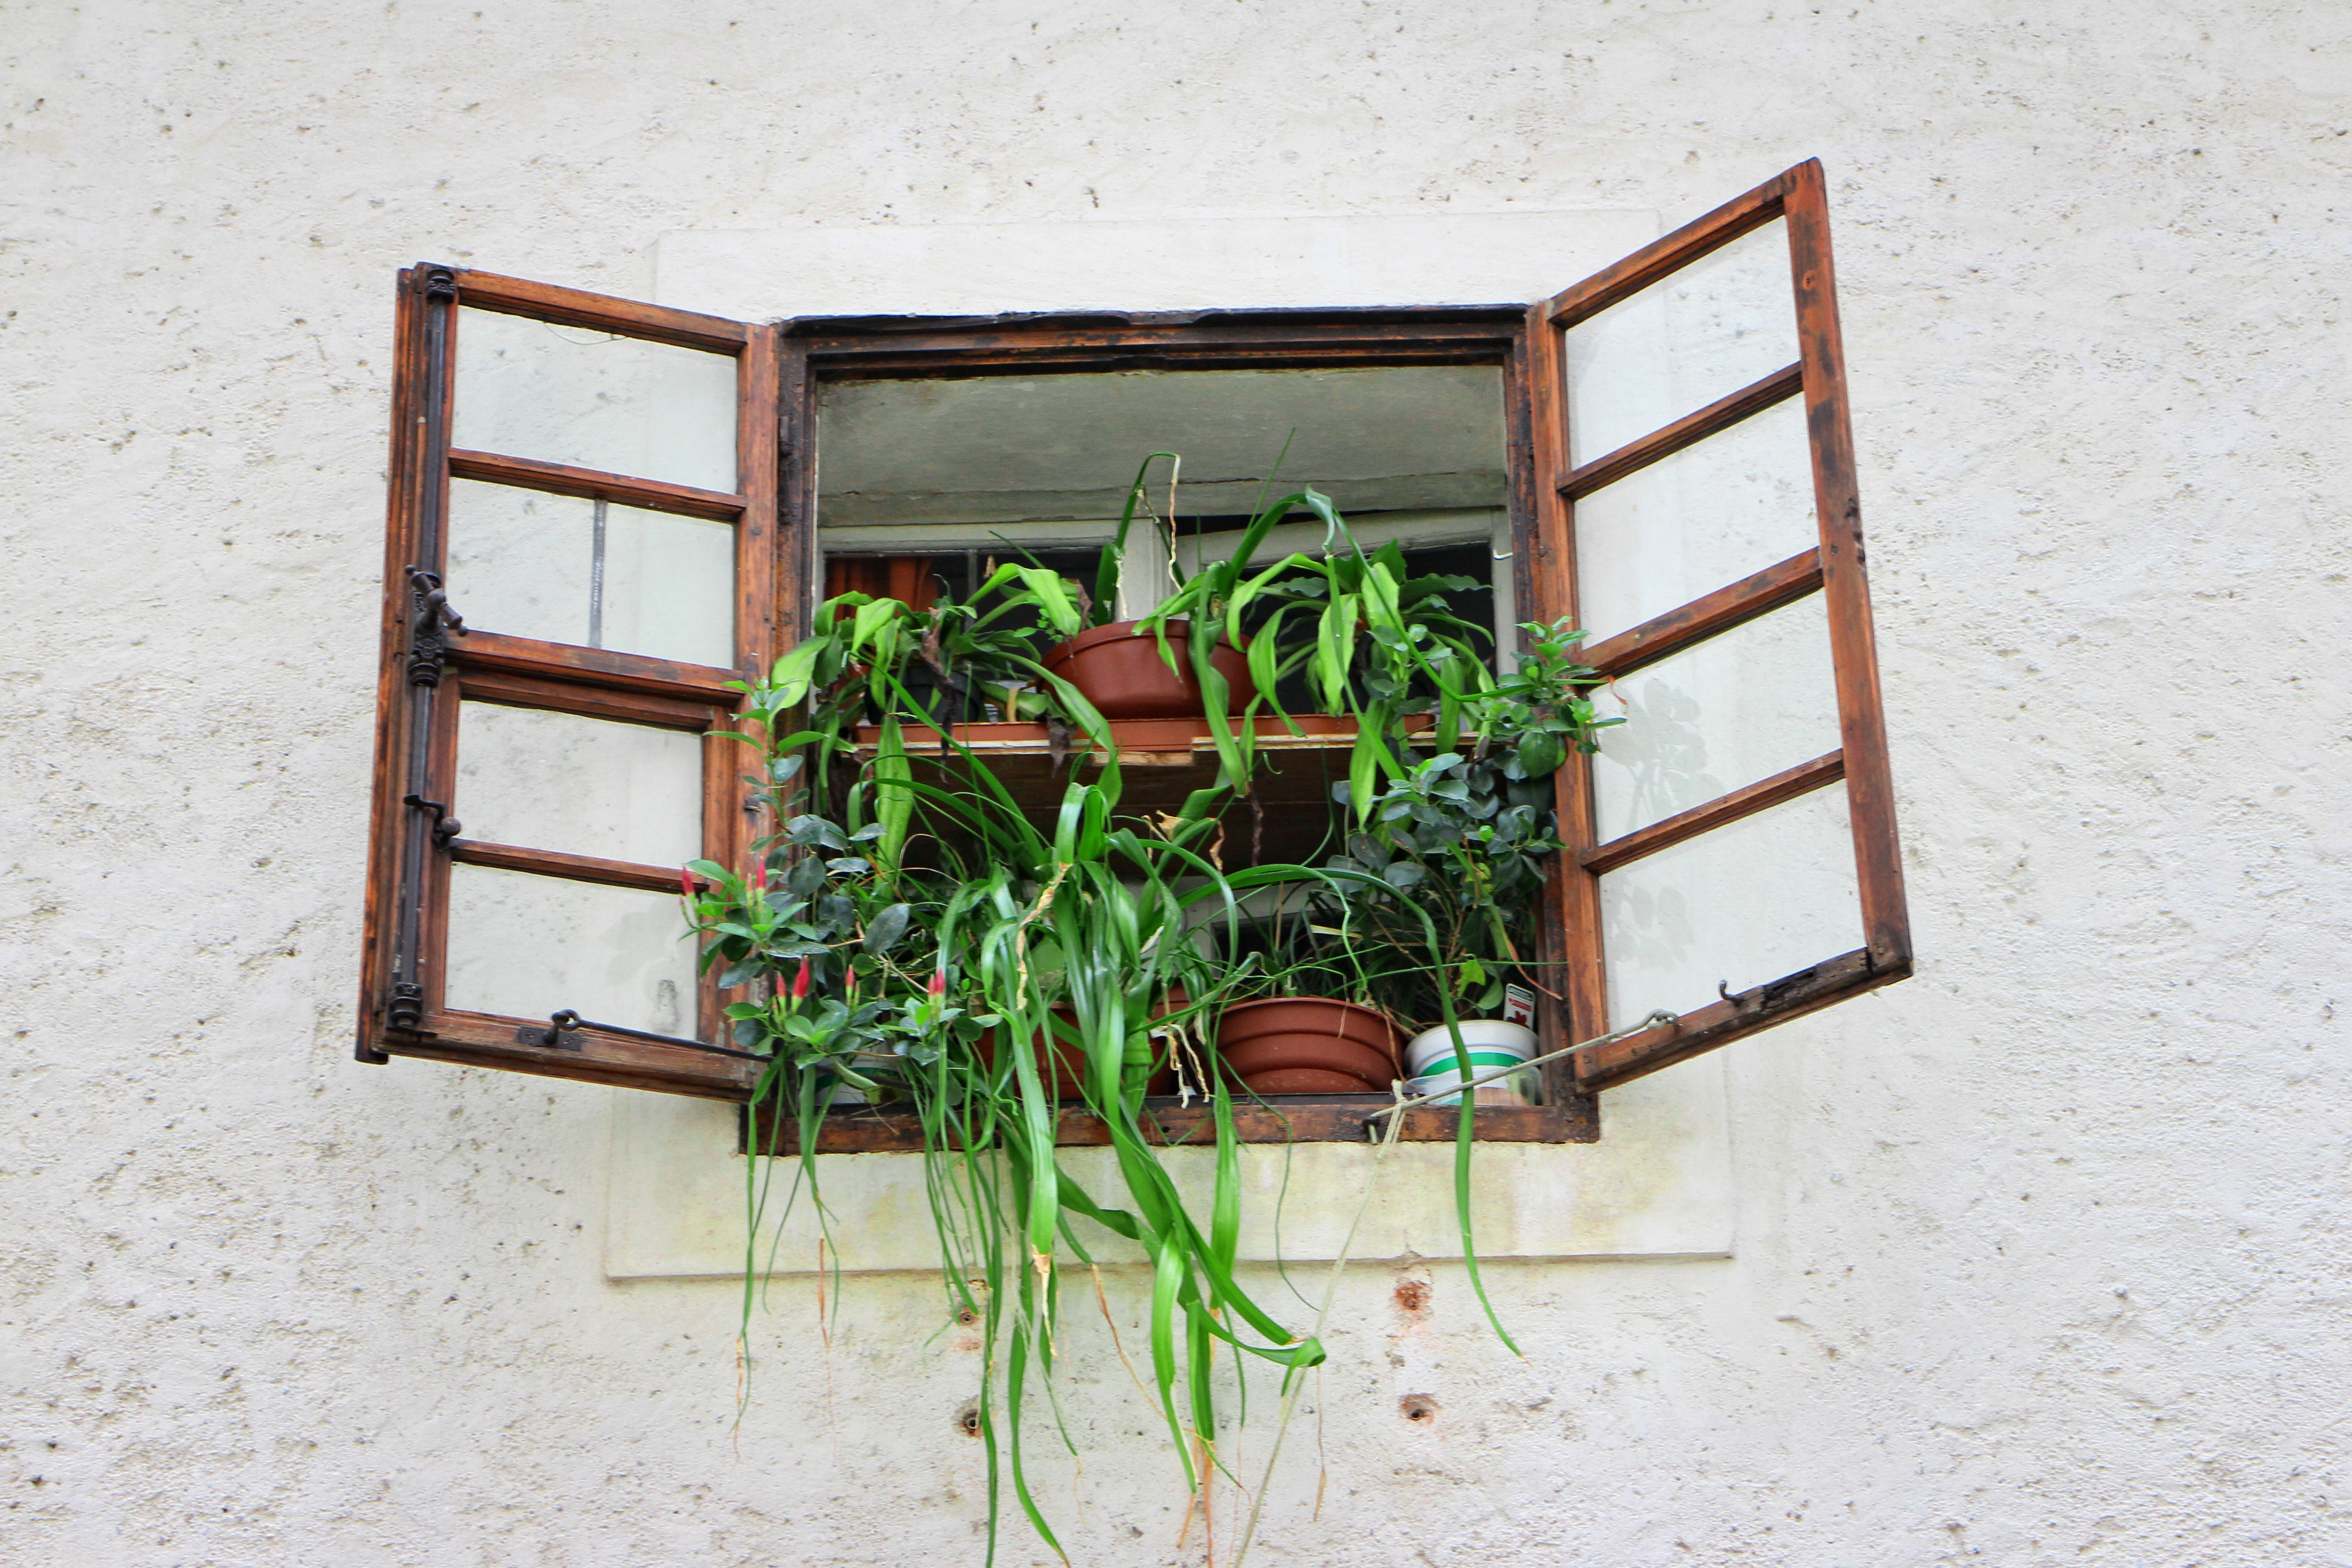
wood, flower, window, old, green, romance, facade, nostalgia, shelf, furniture, ornament, flowers, old town, picturesque, picture frame, historically, individual, old window, flower box